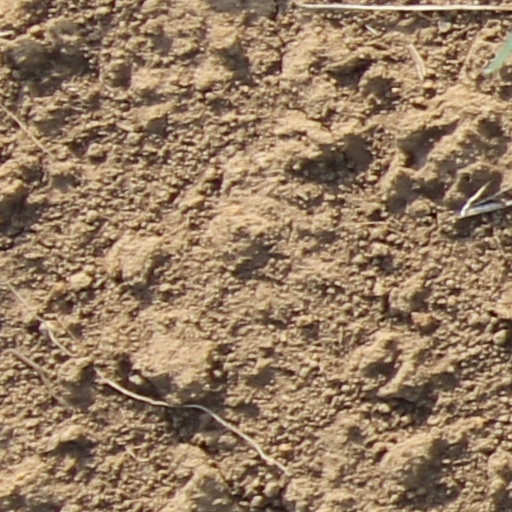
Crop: wheat